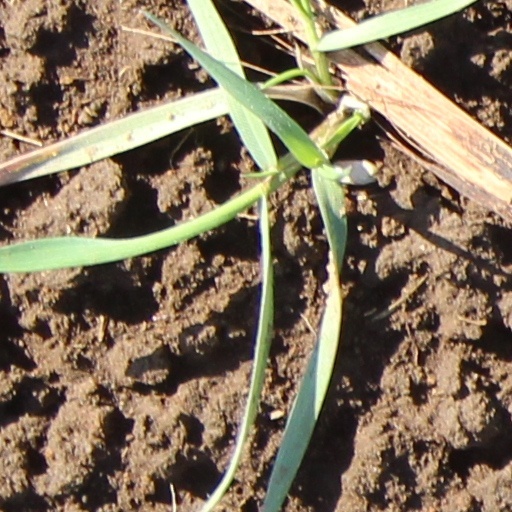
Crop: wheat